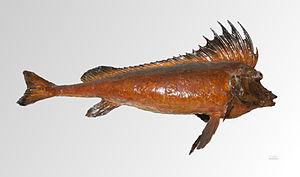
Agriopus torvus ou Congiopodus torvus, Cap de Bonne Espérence